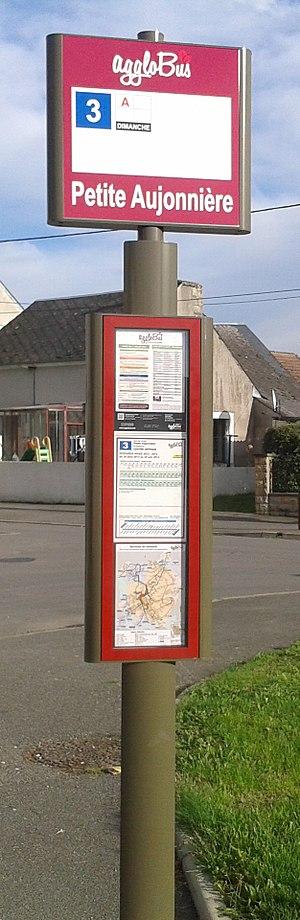
Panneau d'affichage de bus de ville
Le Cher est un département français de la région Centre-Val de Loire qui tient son nom de la rivière Cher. L'Insee et la Poste lui attribuent le code 18. Sa préfecture est Bourges et les sous-préfectures sont Vierzon et Saint-Amand-Montrond.